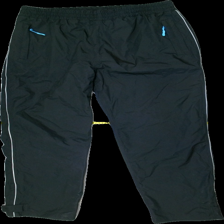
View: front
Type: Rain trousers
Category: Men
Brand: Not in the list
Brand text on label: OUTDOOR XPLORER
Colors: Black
Material: 100%polyester
Cut: Regular
Size: XL
Season: Autumn
Stains: Major
Price range: 50-100
Recommended usage: Export